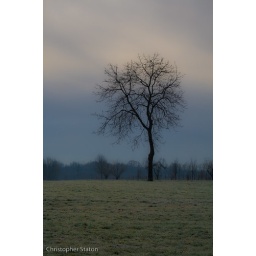
A lone tree stands in a pasture one early frosty morning in Northern Italy